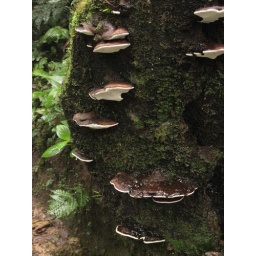
Mushrooms in the cloud forest of Monteverde